Creditors (2015 film)

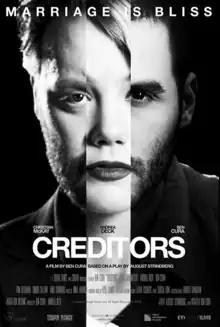

Creditors is a British drama film written and directed by Ben Cura, based on the play of the same title by August Strindberg and starring Christian McKay, Andrea Deck, Ben Cura, Tom Bateman and Simon Callow. Set in present-day England and Spain in this adaptation, it had its world premiere at the 2015 Nordic International Film Festival in New York City as part of the festival's Official Selection, where it was nominated for and was awarded the Honorable Mention for Best Nordic Narrative Feature. The film was a United Kingdom production by London-based company Tough Dance, founded by Ben Cura and Andrea Deck. Spanish company Cuibar Productions financed the film. Paris-based sales agents New Morning Films took on world sales of the film in early 2015. The film is actor Ben Cura's debut as a director, screenwriter, and producer.